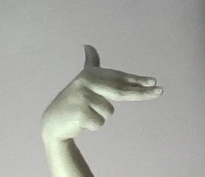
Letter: ghain